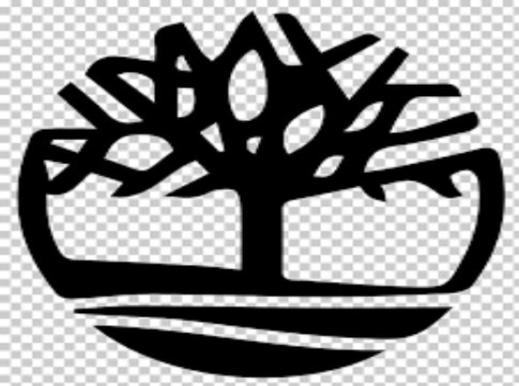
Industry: Clothes